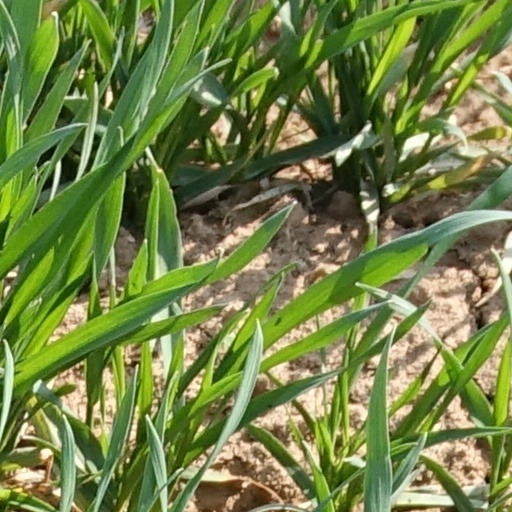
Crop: wheat